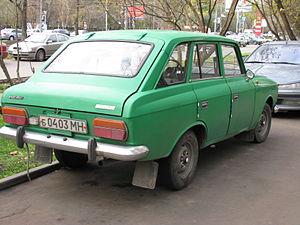
Izhmash ou Ijmach, est un constructeur d'armes russe, situé à Ijevsk en Oudmourtie.